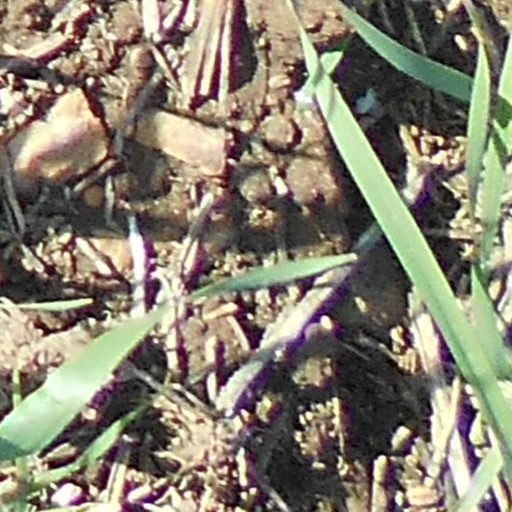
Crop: wheat